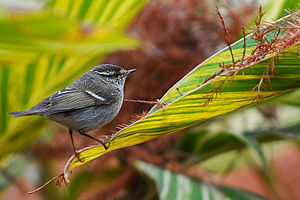
Hvidbrynet løvsanger
"Hvidbrynet løvsanger, 10 centimeter, er en sibirisk sanger, der forekommer i Europa som en sjælden, men regelmæssig gæst om efteråret i forbindelse med fænomenet ""omvendt træk"". Antallet af fund om året i Danmark varierer meget – typisk fra 5-60. Arten er ekstremt sjælden om foråret.